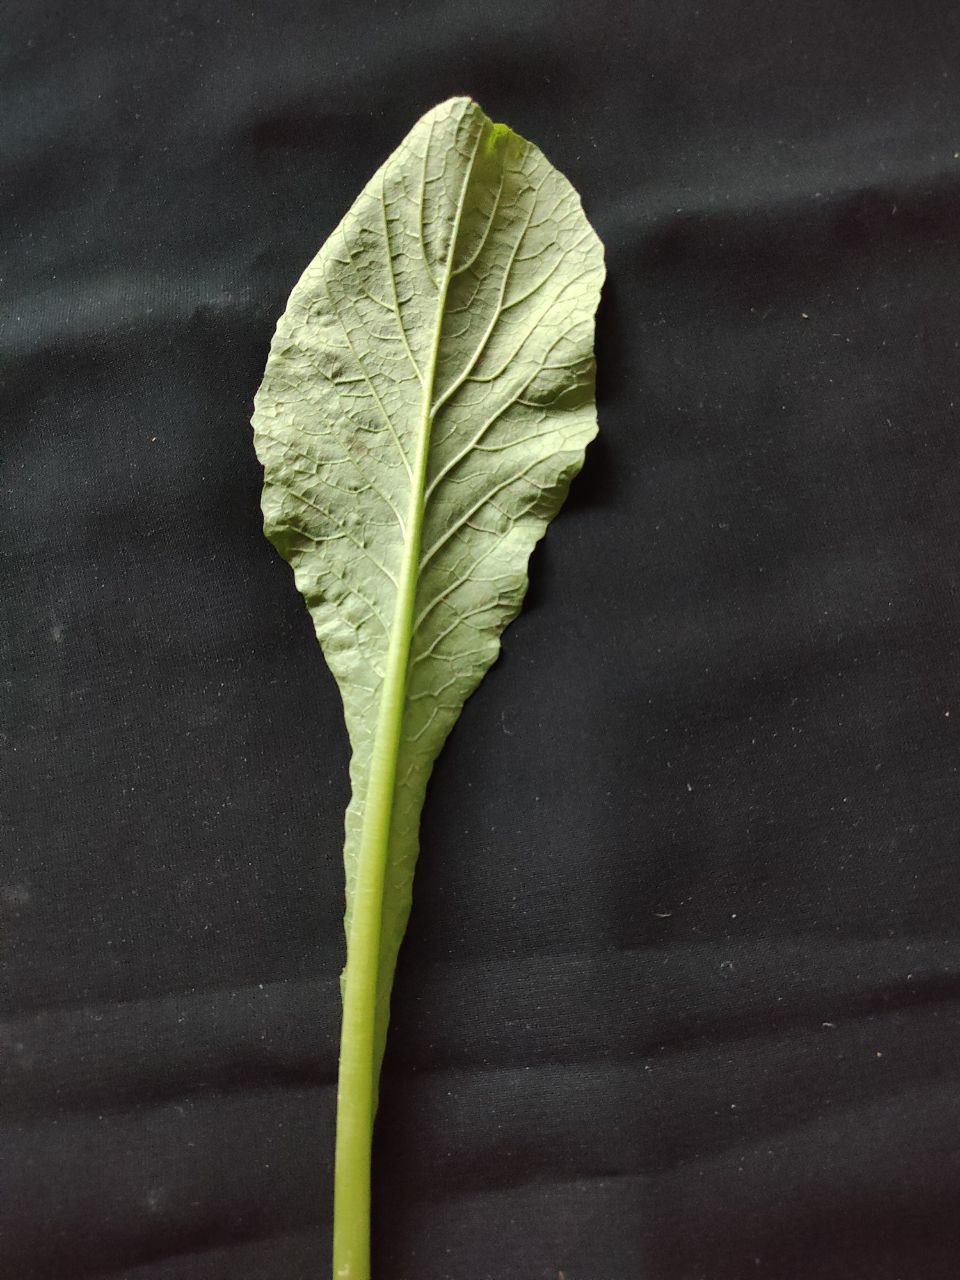
Label: Fresh leaf